Operation Branchform

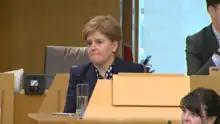
Nicola Sturgeon in March 2023, four months prior to her arrest.

On 18 April 2023, Colin Beattie was arrested in connection with the investigation. He was released without charge pending further investigation later the same day. He resigned as party treasurer the next day. MP Stuart McDonald was appointed as the new treasurer.